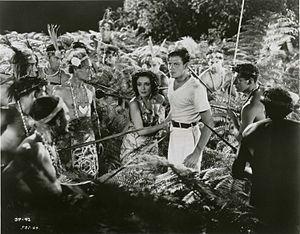
L'Oiseau de paradis est un film américain réalisé par King Vidor, sorti en 1932.